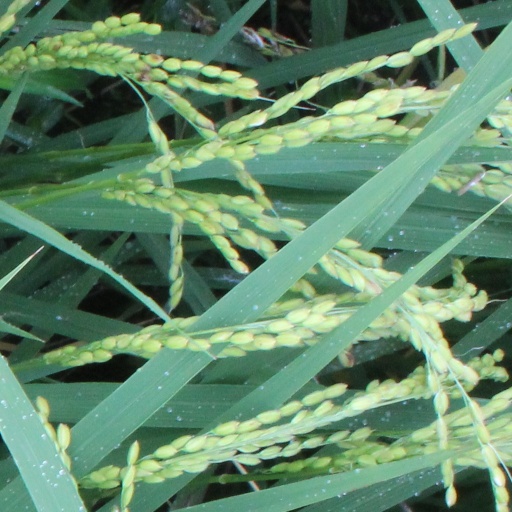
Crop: rice